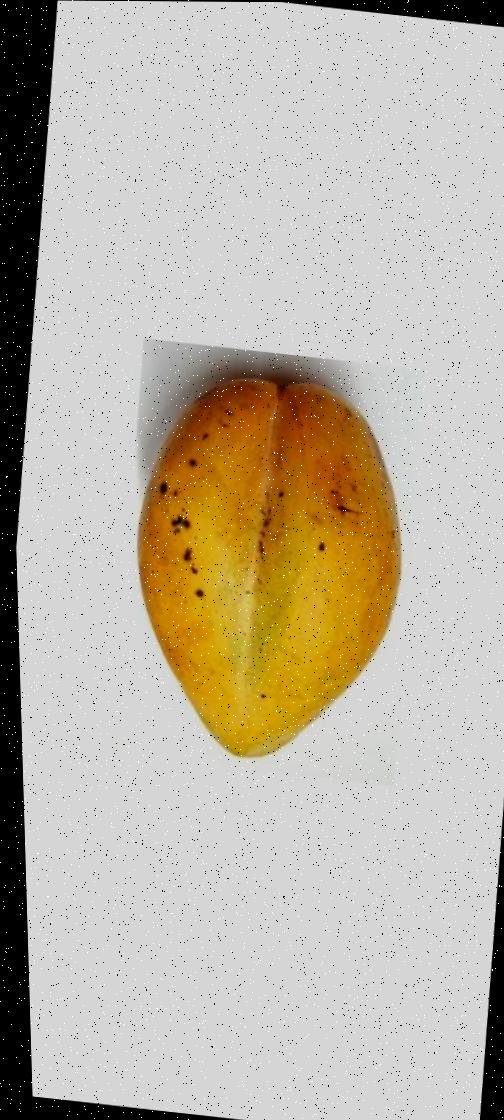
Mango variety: Bari-11